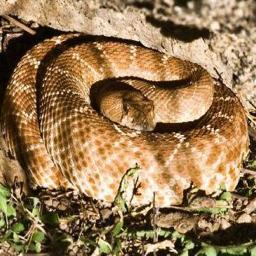
Animal: snakes